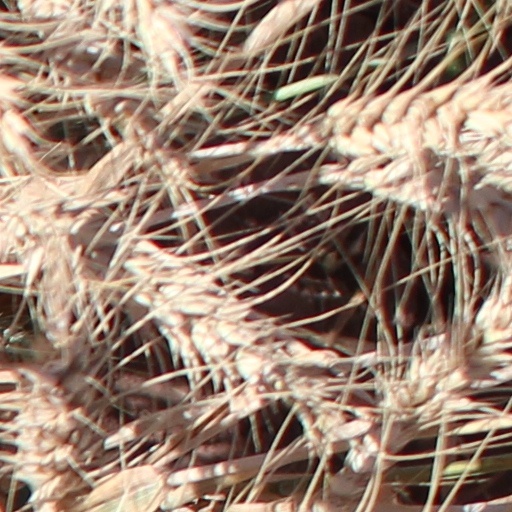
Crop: wheat